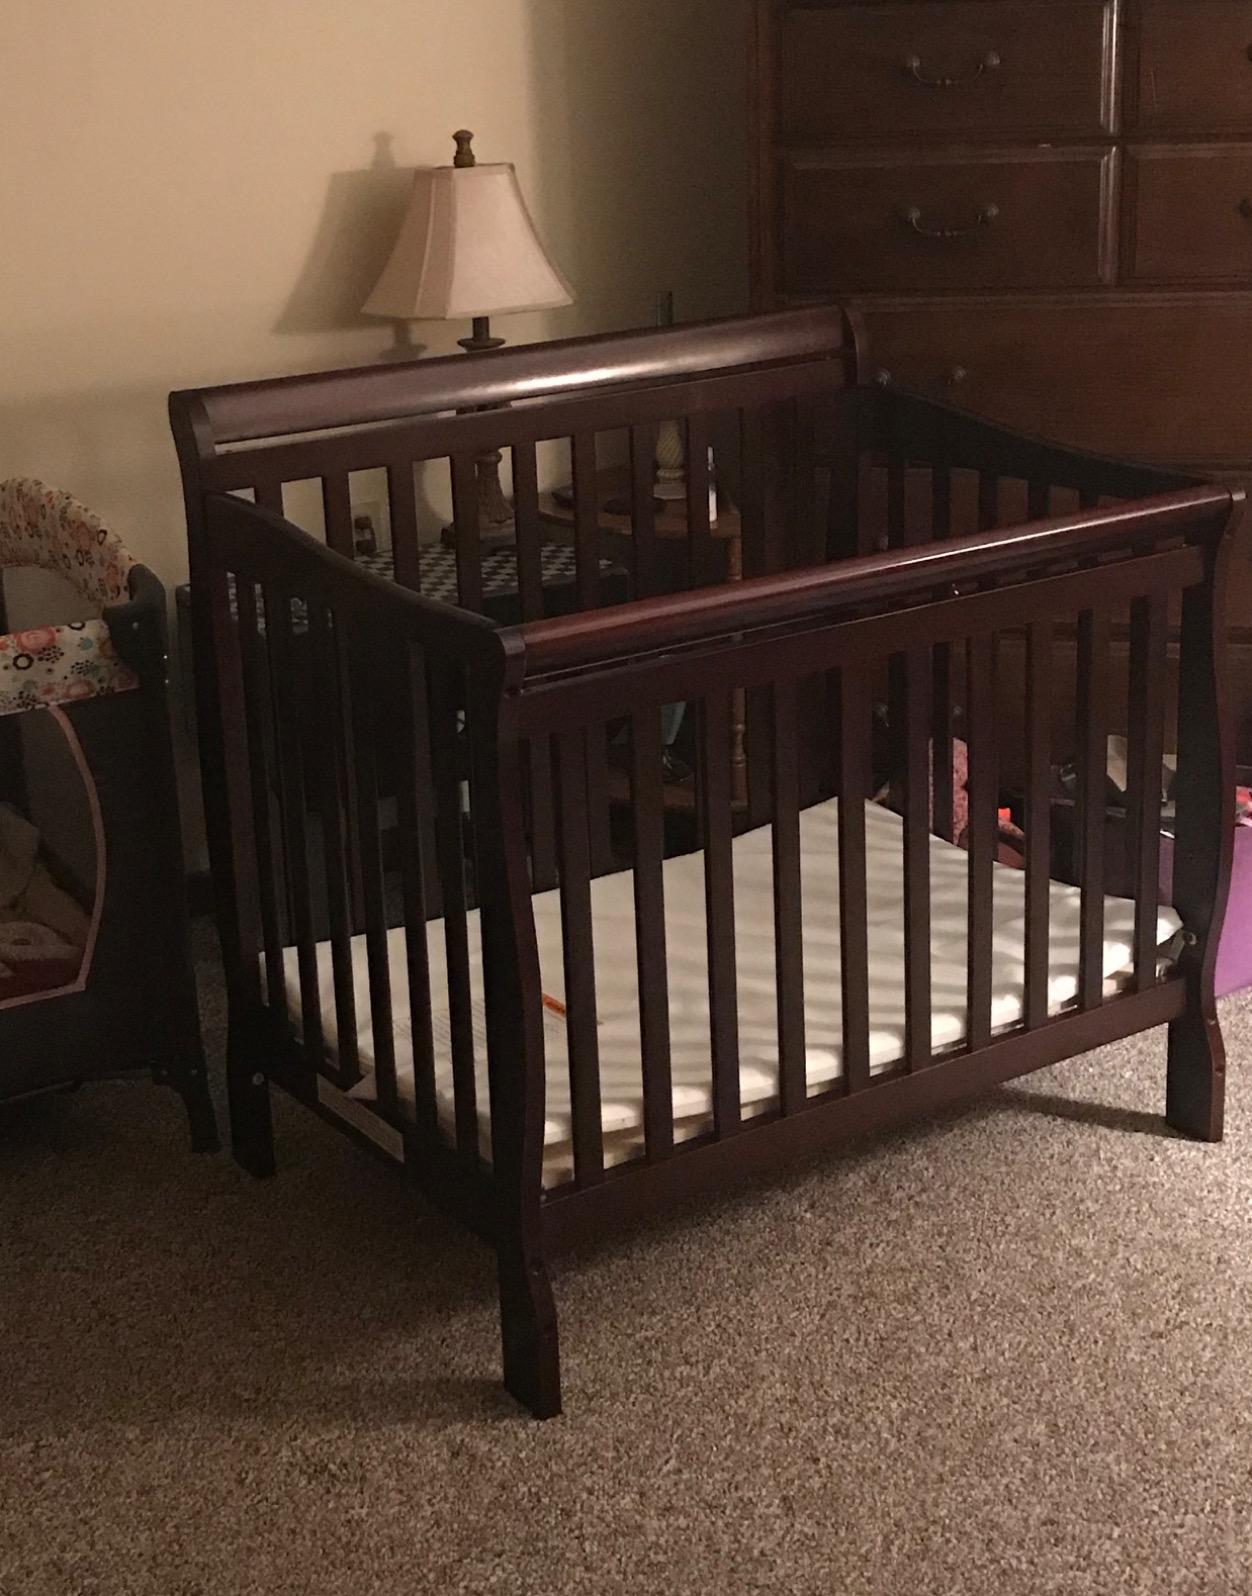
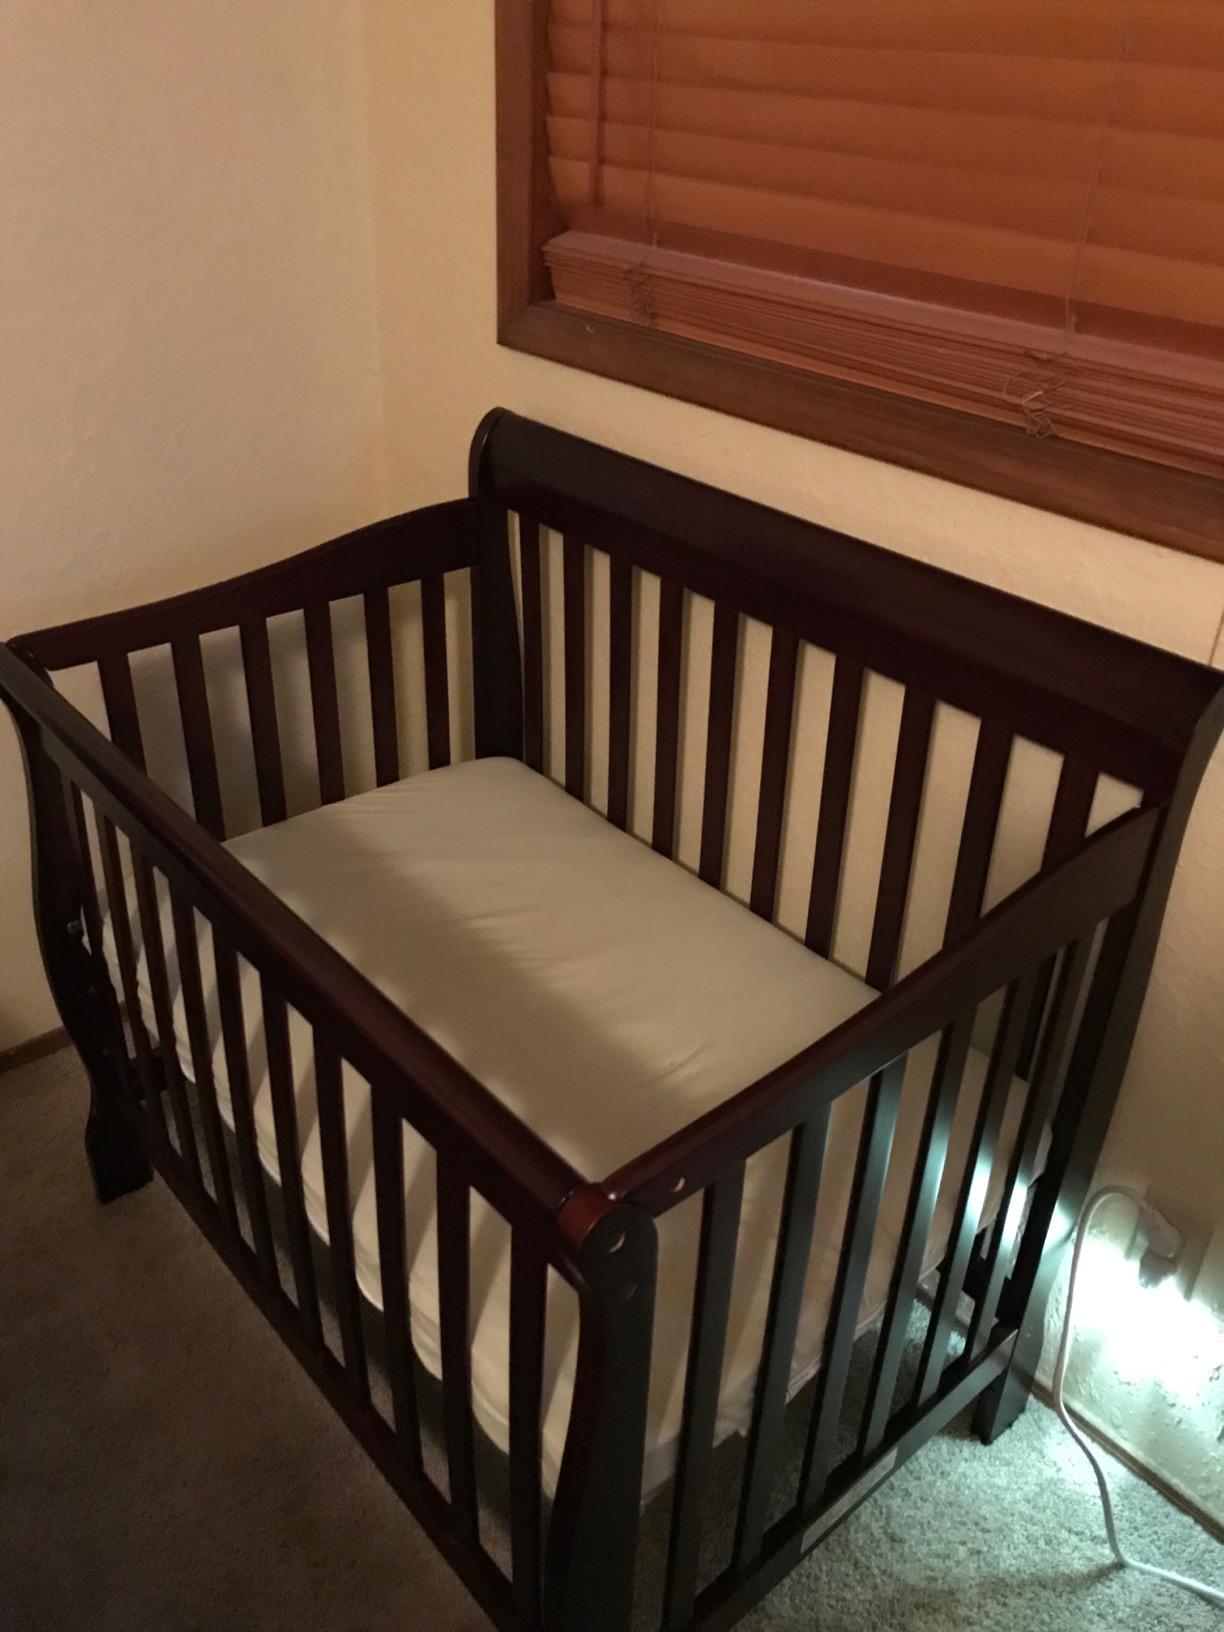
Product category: products_crib
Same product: yes